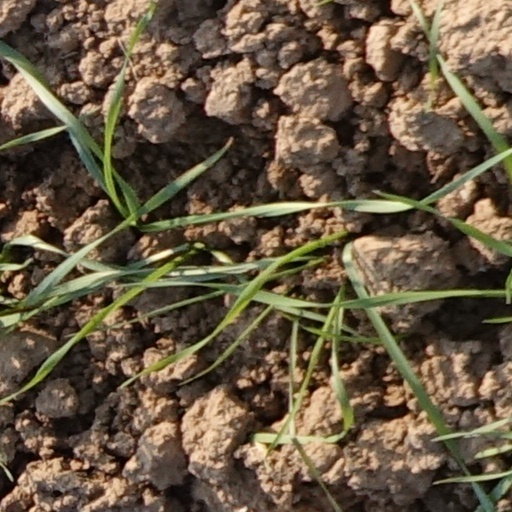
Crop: wheat